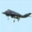
Label: airplane